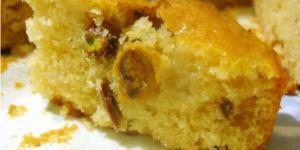
pio quinto o tarta del padre pio